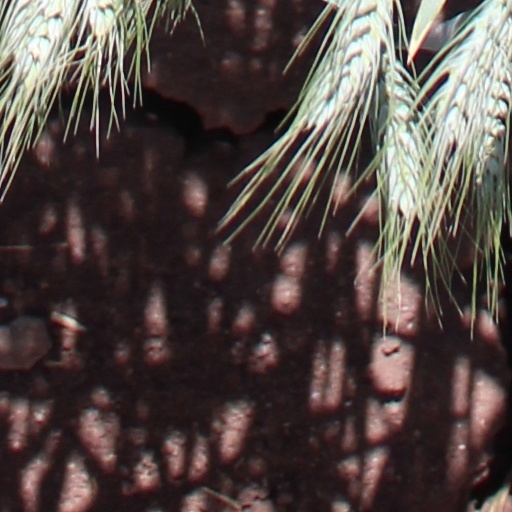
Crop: wheat